Ethio-Djibouti Railways

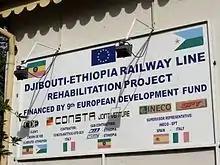
Sign for Djibouti-Ethiopia Railway Line Rehabilitation Project (Dire Dawa station)

The governments of Ethiopia and Djibouti pursued foreign aid to rehabilitate the railway. The European Commission prepared a grant of EUR 40 million in 2003 and raised it to EUR 50 million in 2006. An agreement was signed with the Italian consortium Consta on November 29, 2006, and work began in 2007 on sections of the line that deteriorated following the Ogaden War. The rehabilitation planned to reduce the cost of rail transport between Addis Ababa and Djibouti from $55 per tonne to $20 per tonne, compared to $30 per tonne for road transport. Lightweight rails of 20–25 kg/m would be replaced with heavier 40 kg/m rails, effectively doubling the allowed axle load of the trains on the railway line to 17 tons per axle. Almost half of the rails would be replaced, and along with 49 damaged steel bridges.